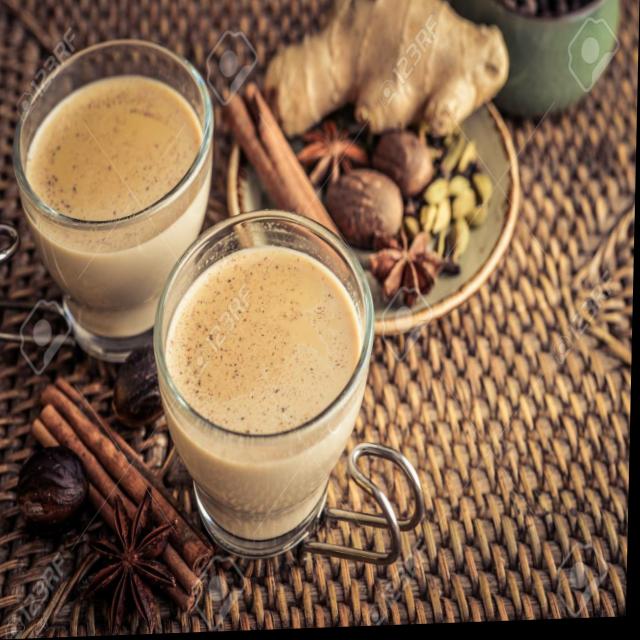
Dish: chai